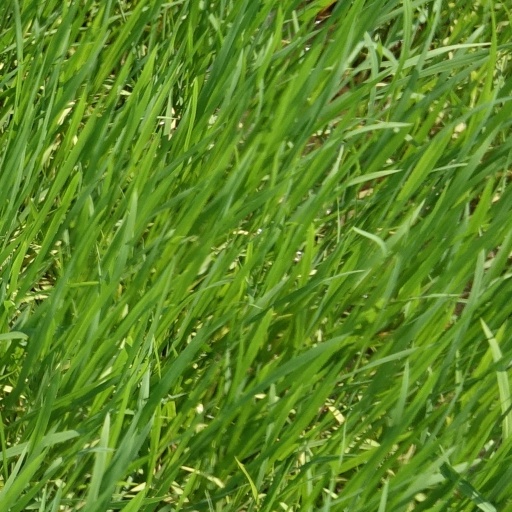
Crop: rice